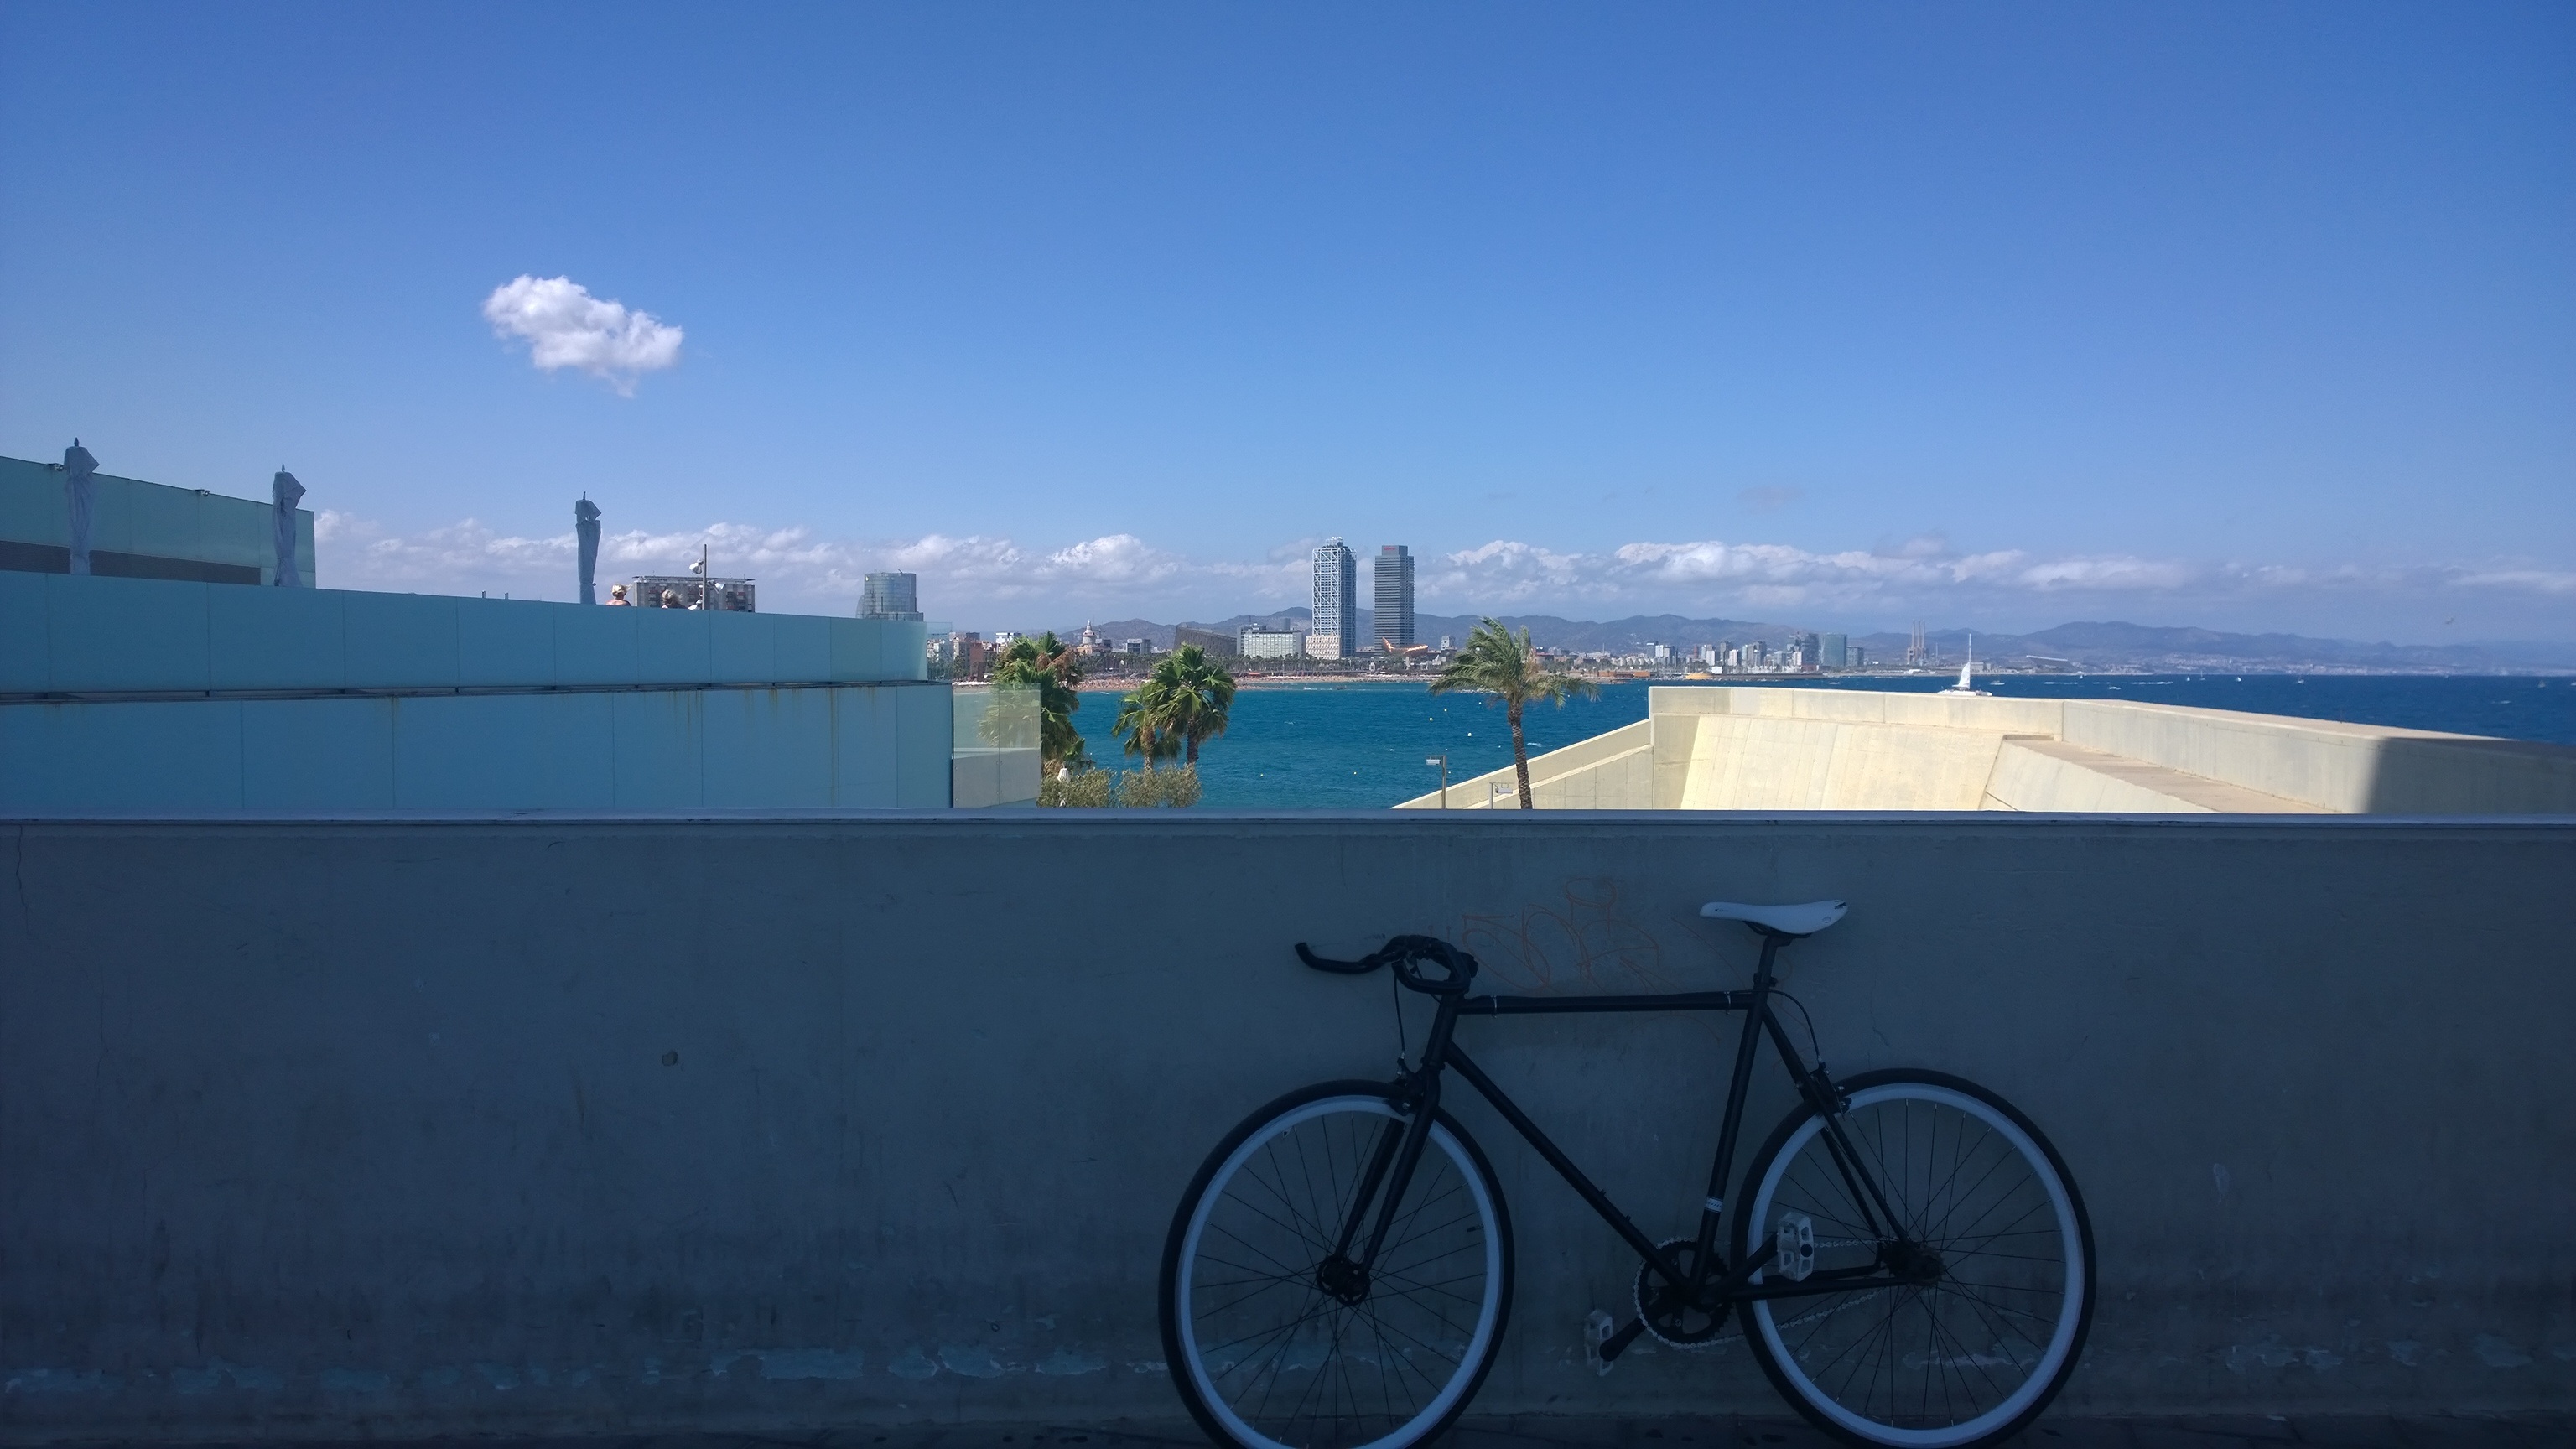
sea, vehicle, blue, atmosphere of earth